Rhododendron

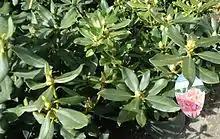
Nova Zembla Rhododendrons growing in a nursery in New Jersey.

Both species and hybrid rhododendrons (including azaleas) are used extensively as ornamental plants in landscaping in many parts of the world, including both temperate and subtemperate regions. Many species and cultivars are grown commercially for the nursery trade.